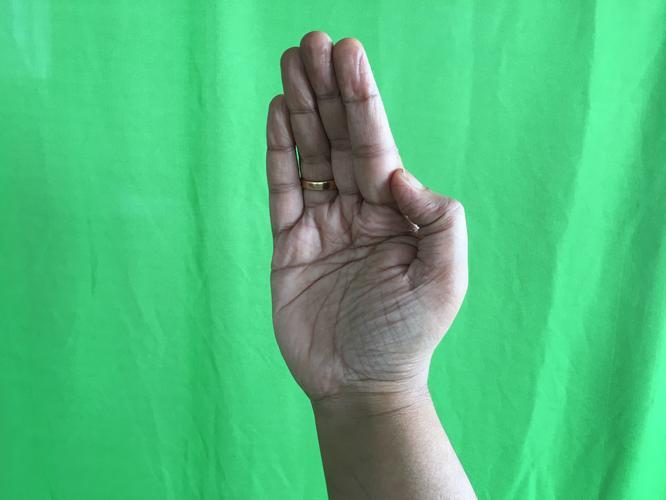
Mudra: Sarpasirsha
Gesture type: single_hand